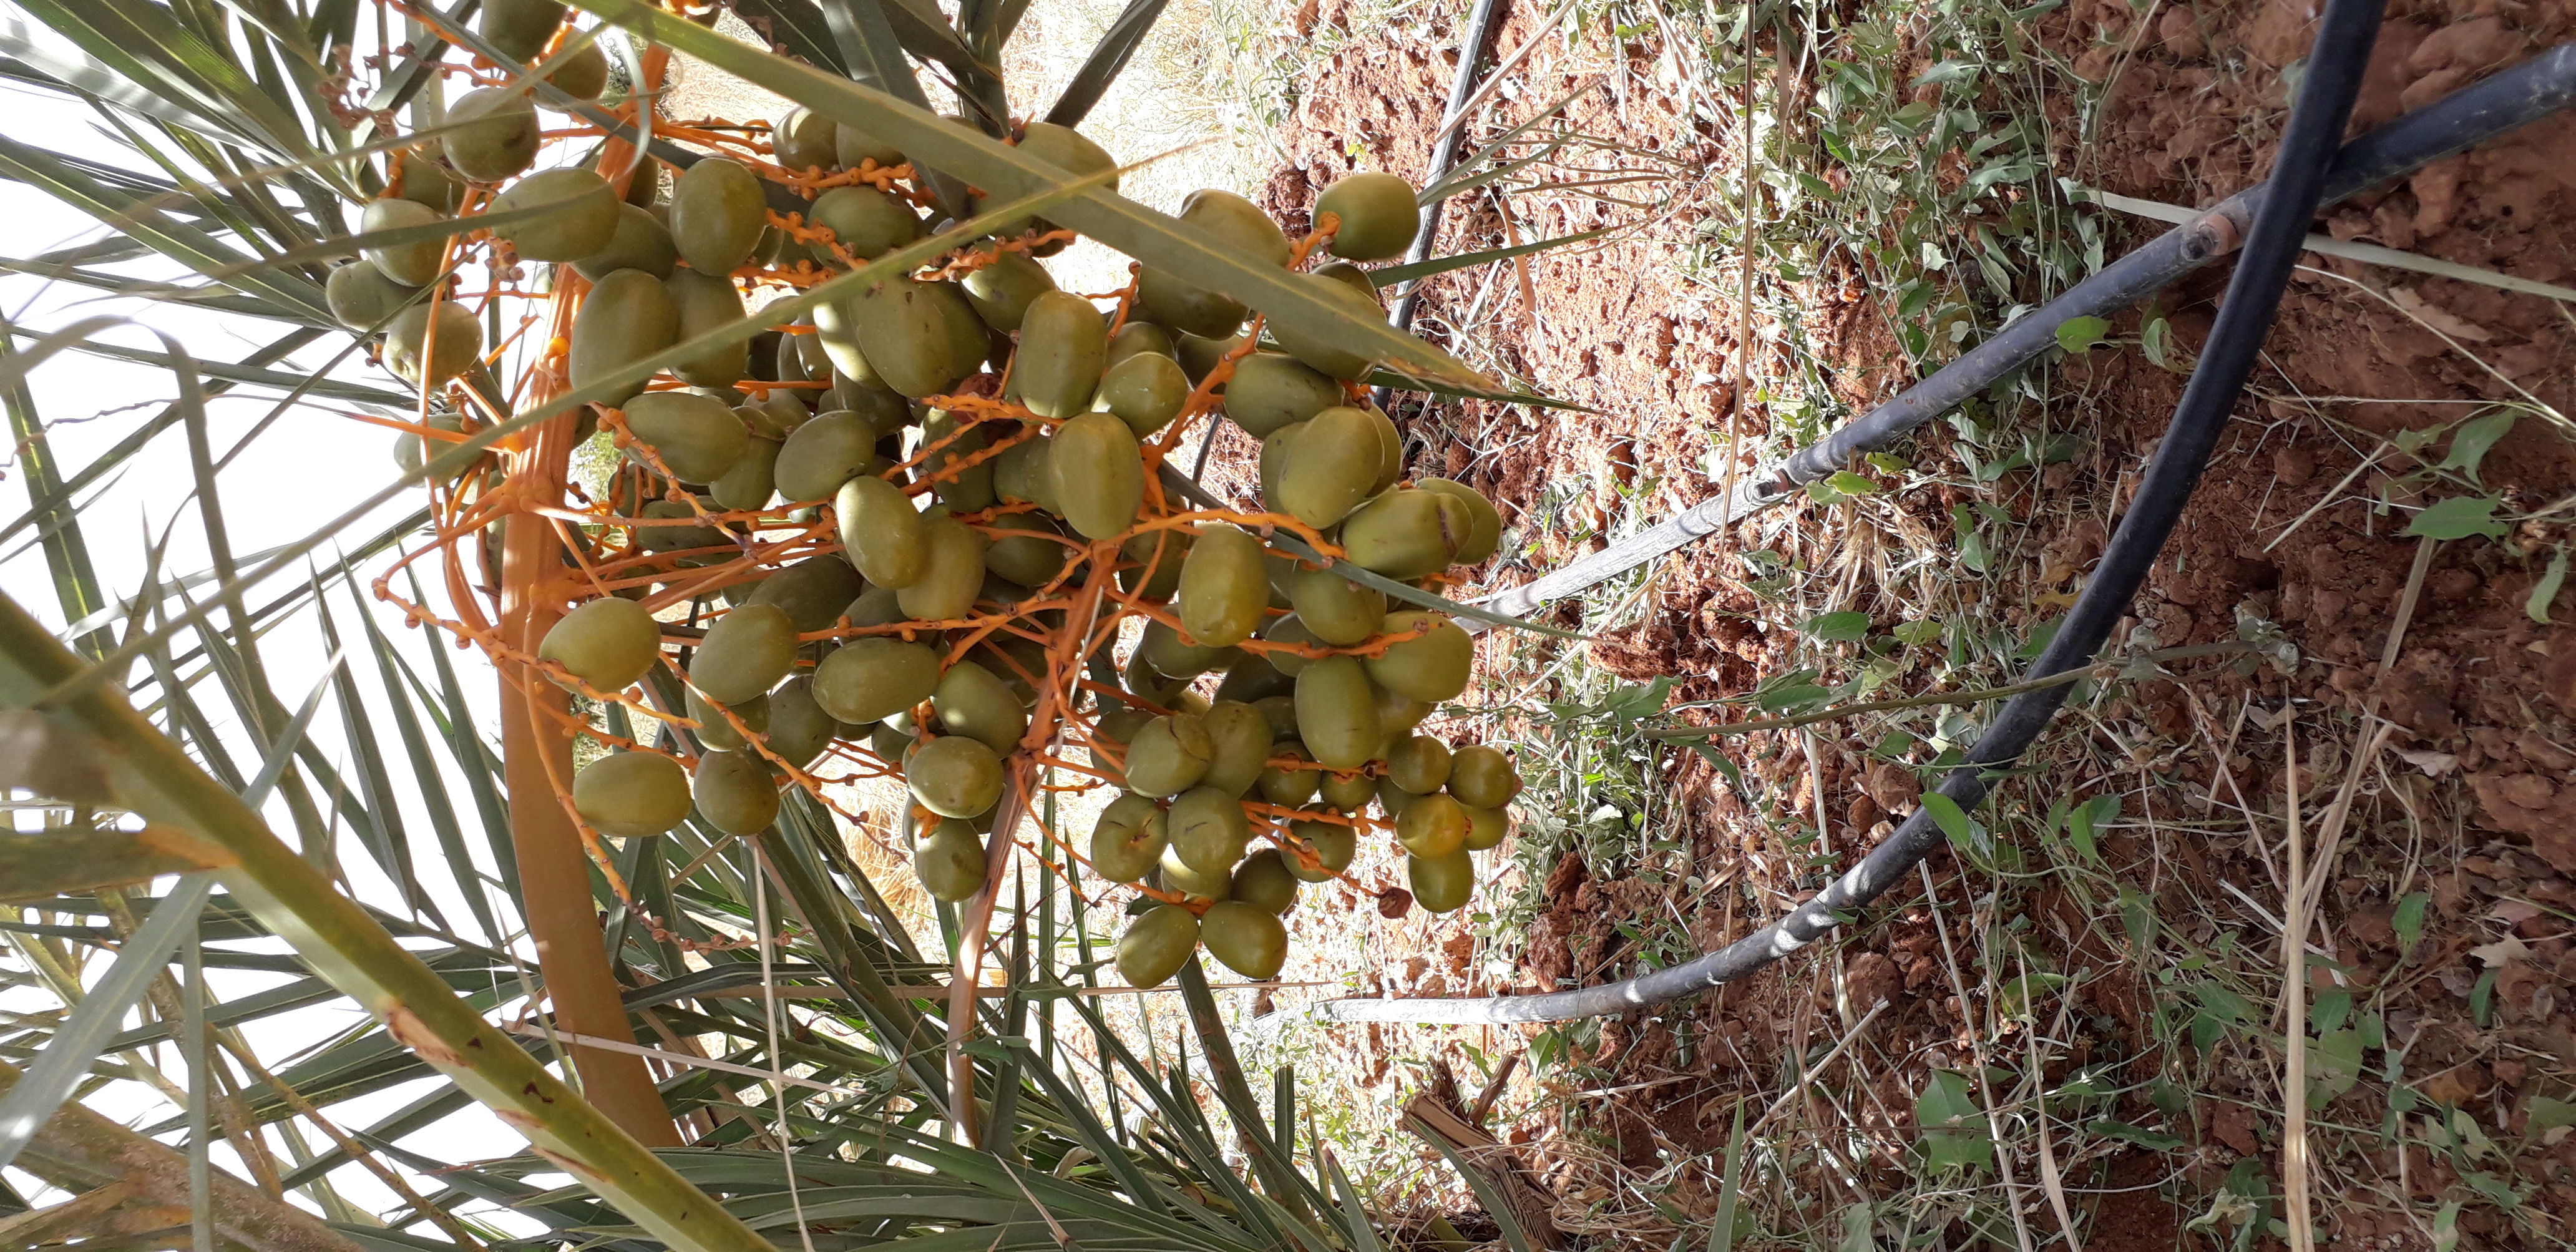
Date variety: Boufagous